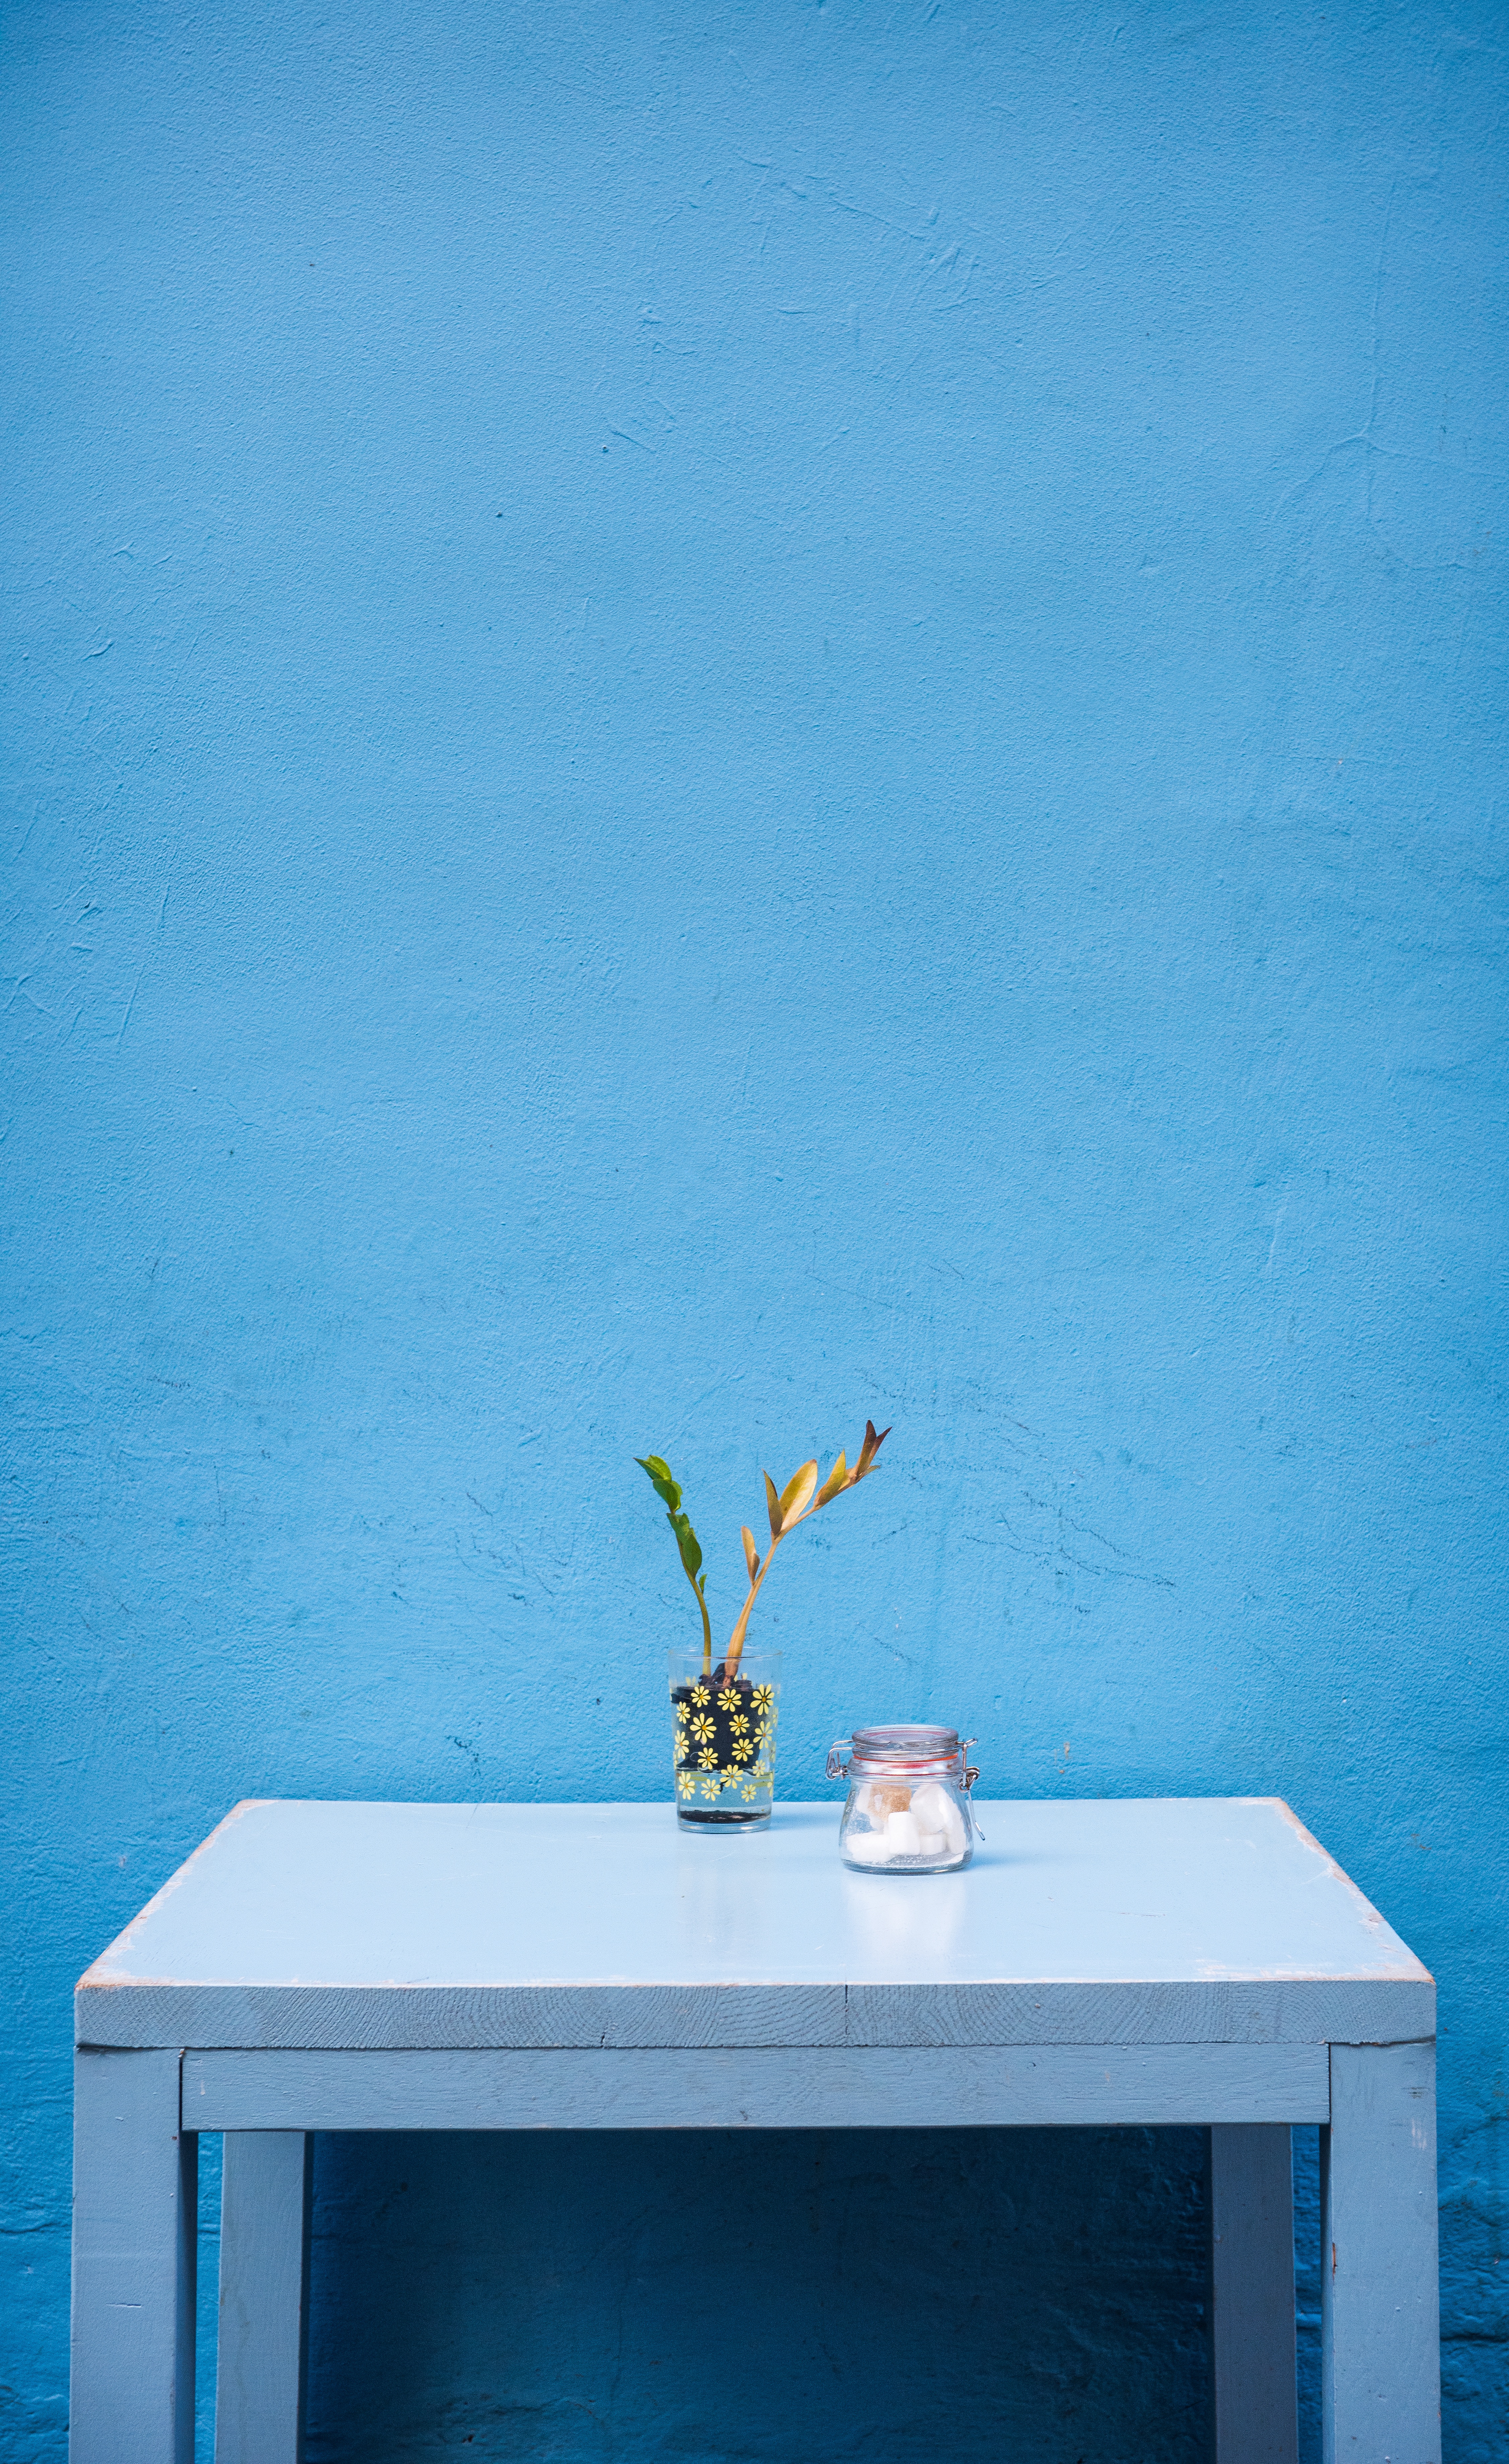
table, white, wall, green, color, blue, furniture, room, lighting, shape